Mitsubishi Delica

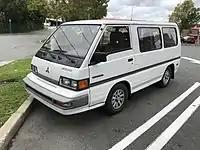
Mitsubishi Wagon (Factory US Model)

From 1987 until 1990, Mitsubishi sold this model in small numbers in the United States as the "Wagon" for passenger versions and "Van" for windowless cargo versions. The US versions all received a version of the 2.4-litre "4G64" engine. For model years 1990 and 1991 an LS version of the Wagon was added. Taiwanese-produced CMC Delica vans are sold in Mexico as the Dodge 1000 as of July 2007. The Mitsubishi Expo LRV replaced the Van/Wagon in 1992.